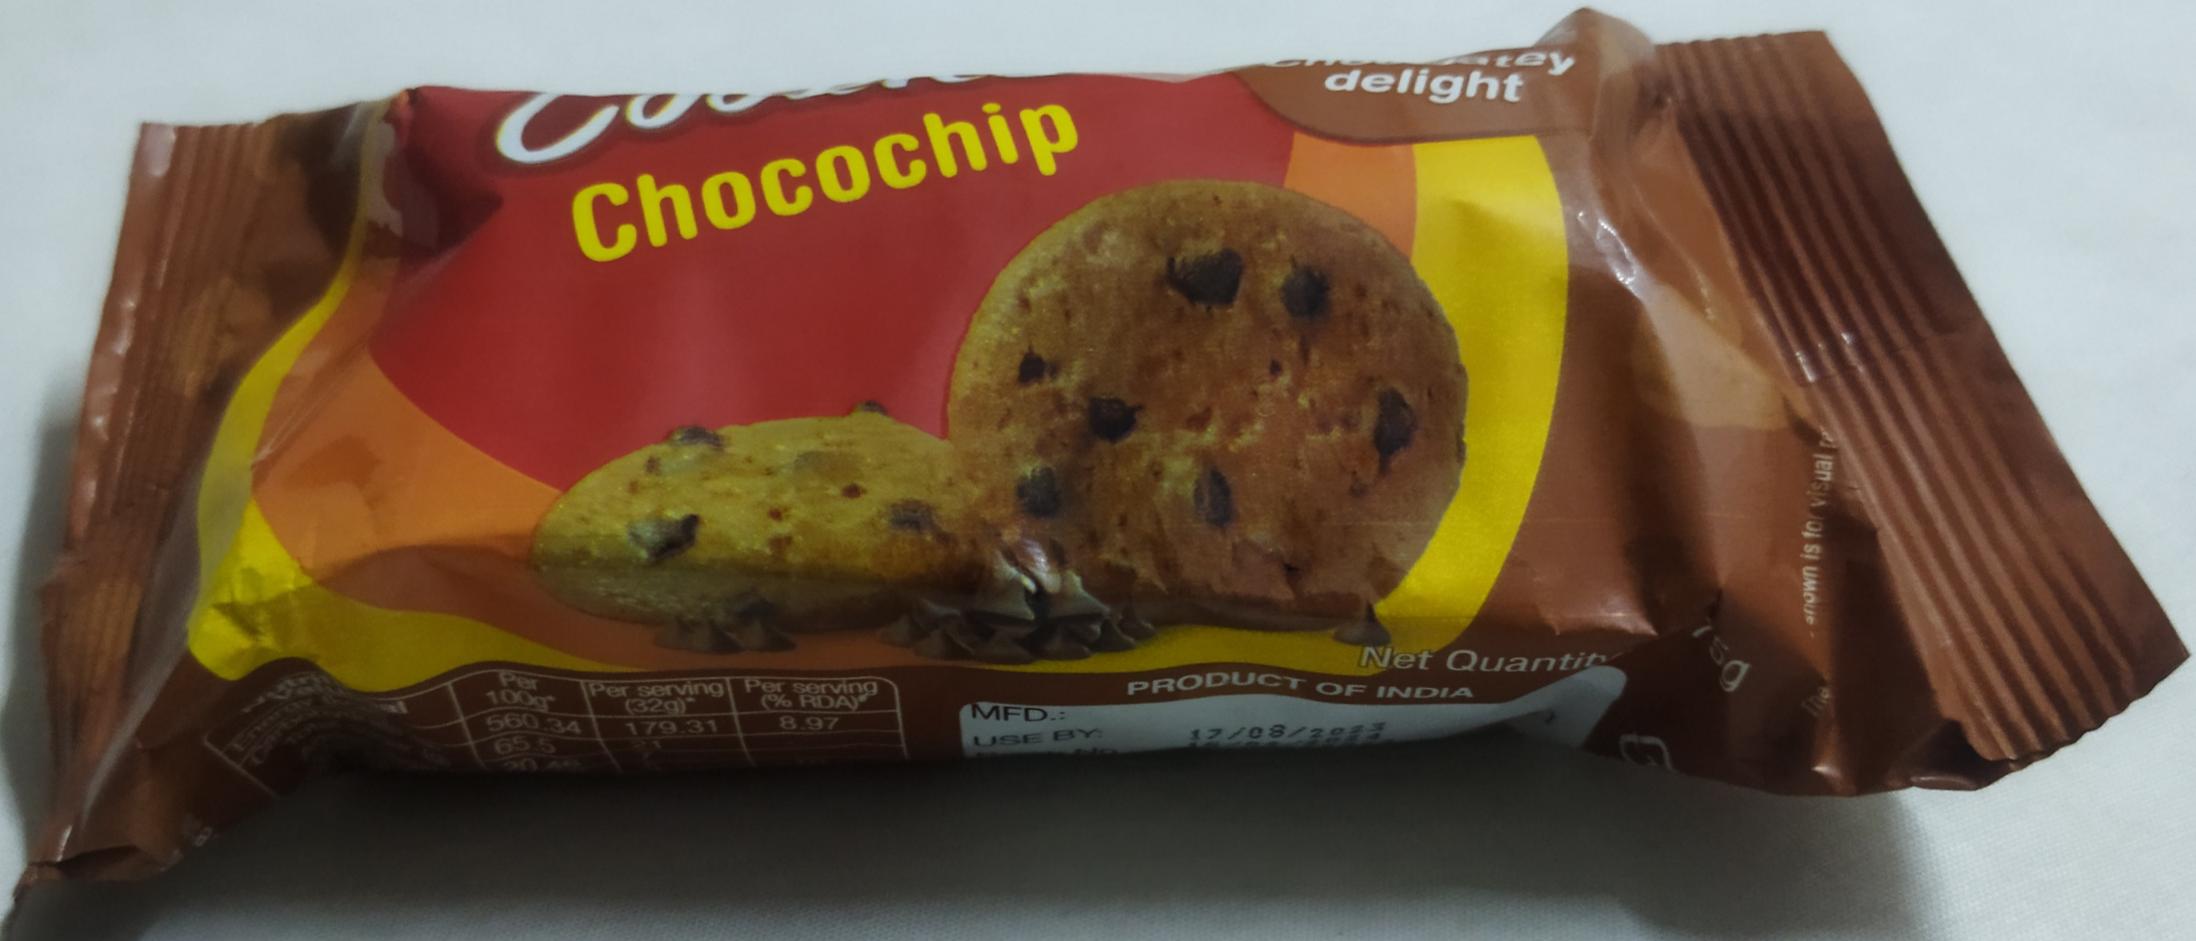
Label: plastics